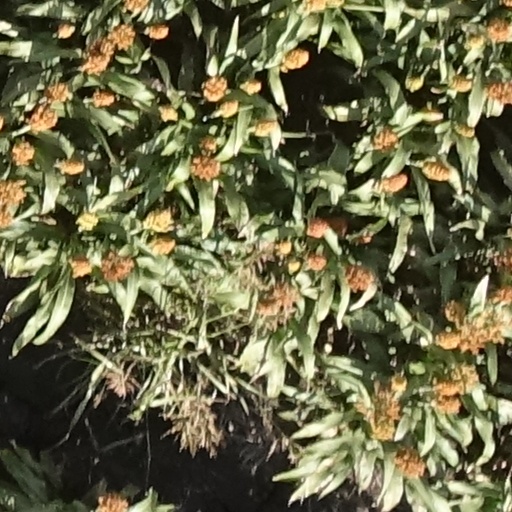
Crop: sorghum